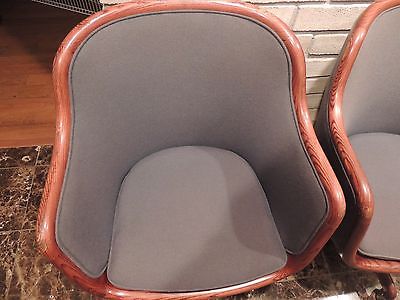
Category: chair